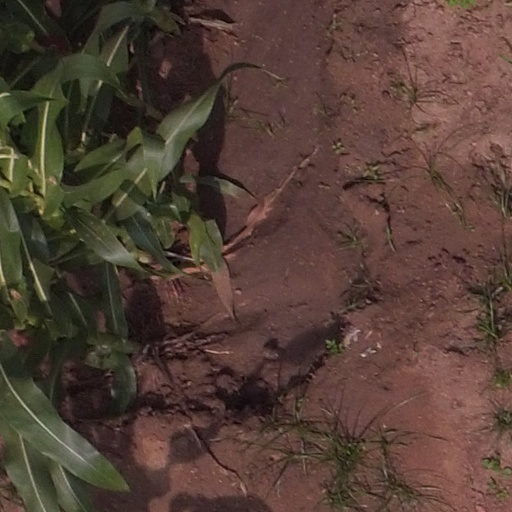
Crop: maize; corn